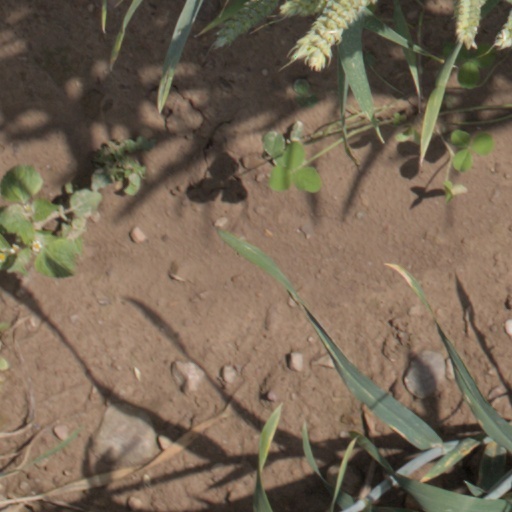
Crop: wheat